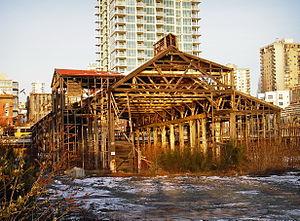
Burrard Dry Dock Ltd. était une entreprise de construction navale de la ville de North Vancouver, en Colombie-Britannique au Canada.